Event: Nepal Earthquake
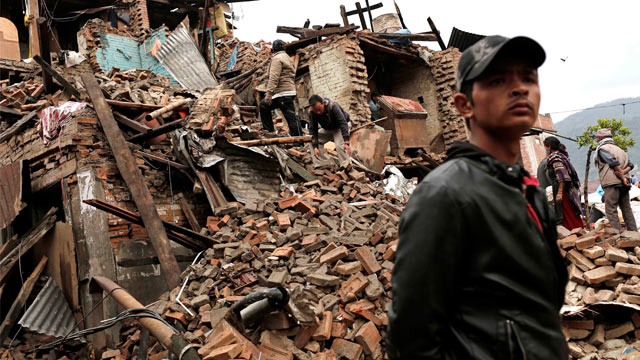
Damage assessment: damage